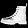
Label: Ankle boot